Adrian Moss (basketball, born 1988)

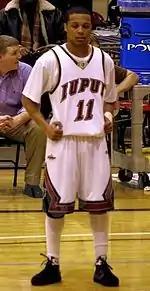
Moss with IUPUI in 2009.

After his sophomore season at IUPUI, Moss transferred to the University of Indianapolis. He had to sit out the 2009–2010 season, due to NCAA transfer rules. On January 4, 2011, he scored a season-high 29 points against Quincy and also had 5 rebounds and 5 assists. As a senior, he scored his career-high 32 points against Northern Michigan. On February 18, 2012, Moss recorded the first triple-double in Indianapolis' history, with 18 points, 10 rebounds and assists, to help his team get past Wisconsin–Parkside 84–57.